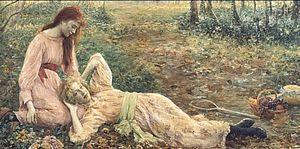
Louise Catherine Breslau, nom francisé de Maria Luise Katharina Breslau, née à Munich le 6 décembre 1856, et morte le 12 mai 1927 dans le 16ᵉ arrondissement de Paris, est une peintre allemande naturalisée suisse.